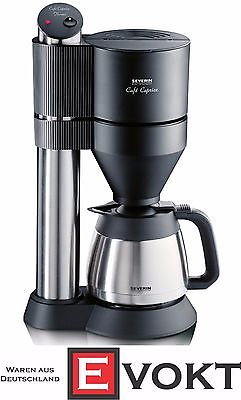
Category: coffee maker